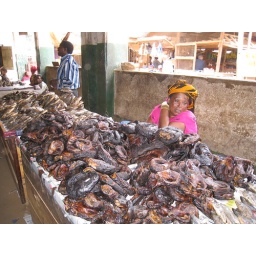
Smoked cat fish with their tail in their mouth.